Fresh Wind. Volga

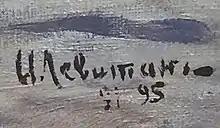
Levitan's signature on "Fresh Wind. Volga" (date "91" half-erased and replaced by "95")

"Fresh Wind. Volga" was exhibited at the Society for Travelling Art Exhibitions' 24th exhibition in Saint Petersburg on 11 February 1896 under the title "Volga, Windy", alongside nine of Levitan's other works, including "March", "Golden Autumn", and others. "Fresh Wind. Volga" was relocated to Moscow for the second part of the exhibition the same year. Some sources claim that the painting was not displayed during the Moscow exhibition, while others claim that it was and that it was here that Russian collector saw and purchased it. The work was also shown at the All-Russia Exhibition in Nizhny Novgorod in 1896.